Matthew S

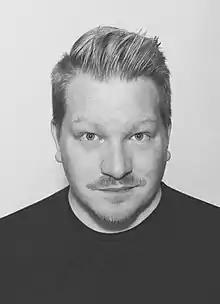
Matthew S in 2018

Matthew S is the pseudonym of Matteo Scapin, an Italian electronic music producer, musician and composer. He is known for his diverse production style, which is influenced primarily by electronic music and ambient music, but also elements of tech house.